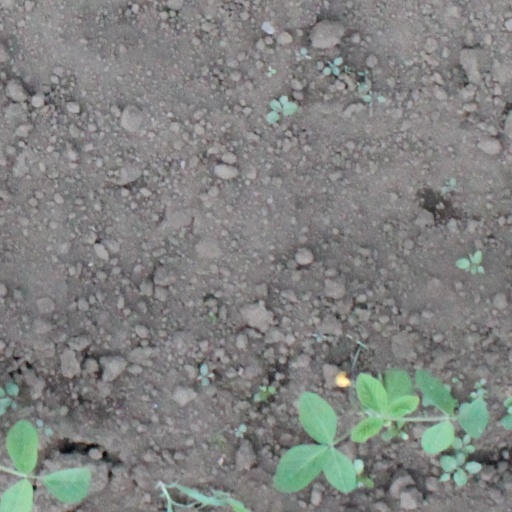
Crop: soybean